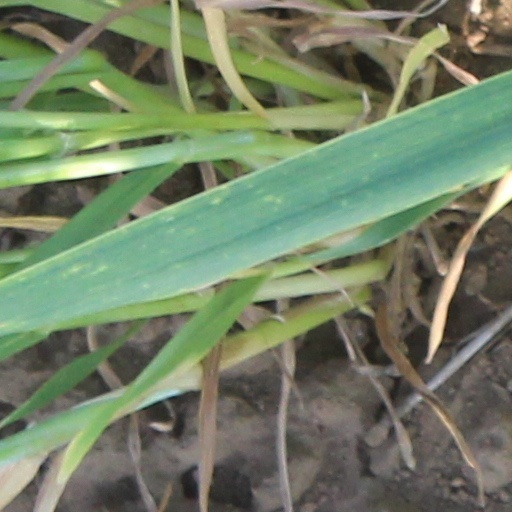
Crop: wheat